Cory Maloy

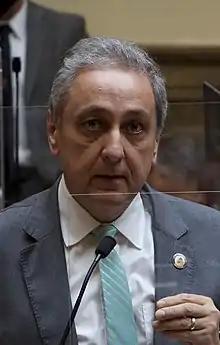
Official Headshot

Cory Maloy (born July 31, 1962) is an American politician who has served in the Utah House of Representatives from the 52nd district. The 6th district was changed to the 52nd district due to redistricting where Maloy was re-elected in 2022.